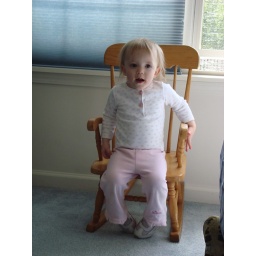
sitting in Uncle Mike's rocking chair 02